Answer in natural language. Considering the relative positions, where is gray rectangular stone sink with respect to brown wooden dresser with three drawers? Choose between the following options: right or left
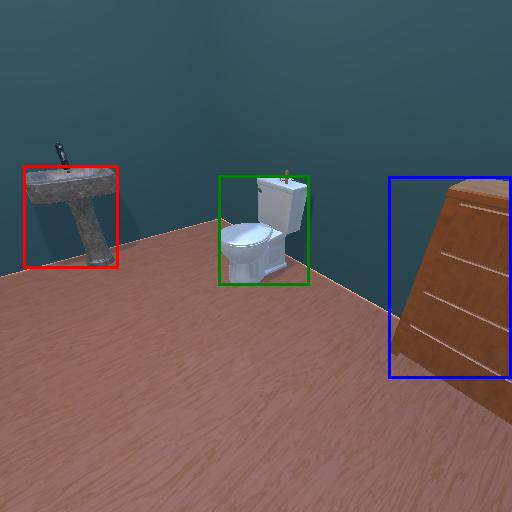
<answer>left</answer>